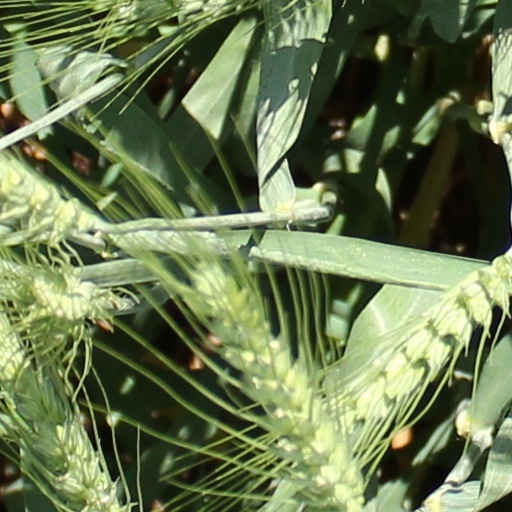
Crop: wheat